Jika-tabi

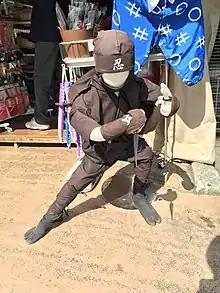
Mannequin in ninja costume wearing

In recent years, have been seen in some Hollywood movie and television productions. Examples include "The Wolverine", "47 Ronin", "Big Hero 6", "Star Trek", "", ""Ahsoka"", "The Mandalorian", and "Black Panther". have also been seen in the short movie "Anima" from Thom Yorke (2019).